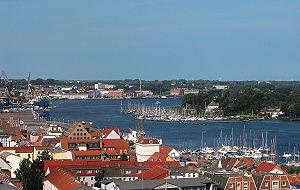
Le Mecklembourg-Poméranie-Occidentale /mɛklɑ̃buʁ pɔmeʁani ɔksidɑ̃tal/ est un Land de la République fédérale d'Allemagne.
Rostock /ˈʁɔstɔk/ est une ville-arrondissement du nord de l’Allemagne. C’est la plus grande ville de Mecklembourg-Poméranie occidentale. Rostock est située sur les bords de la rivière Warnow.